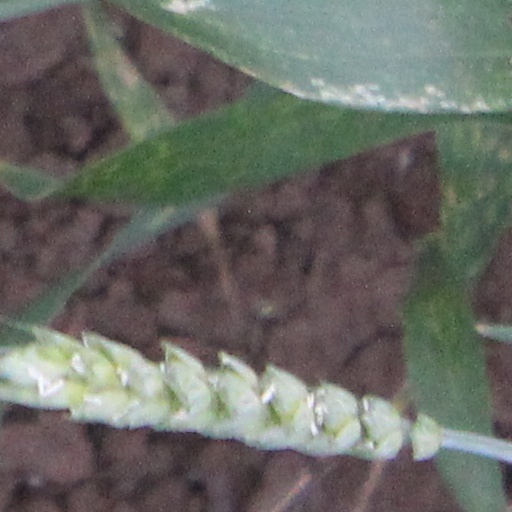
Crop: wheat